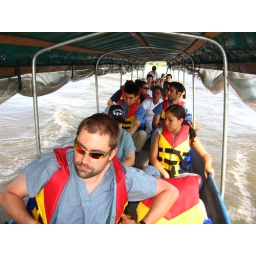
Team travels by boat down the river to a village in Nicaragua.